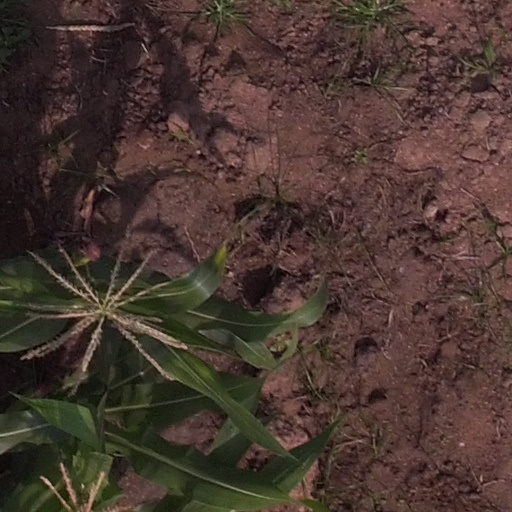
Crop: maize; corn